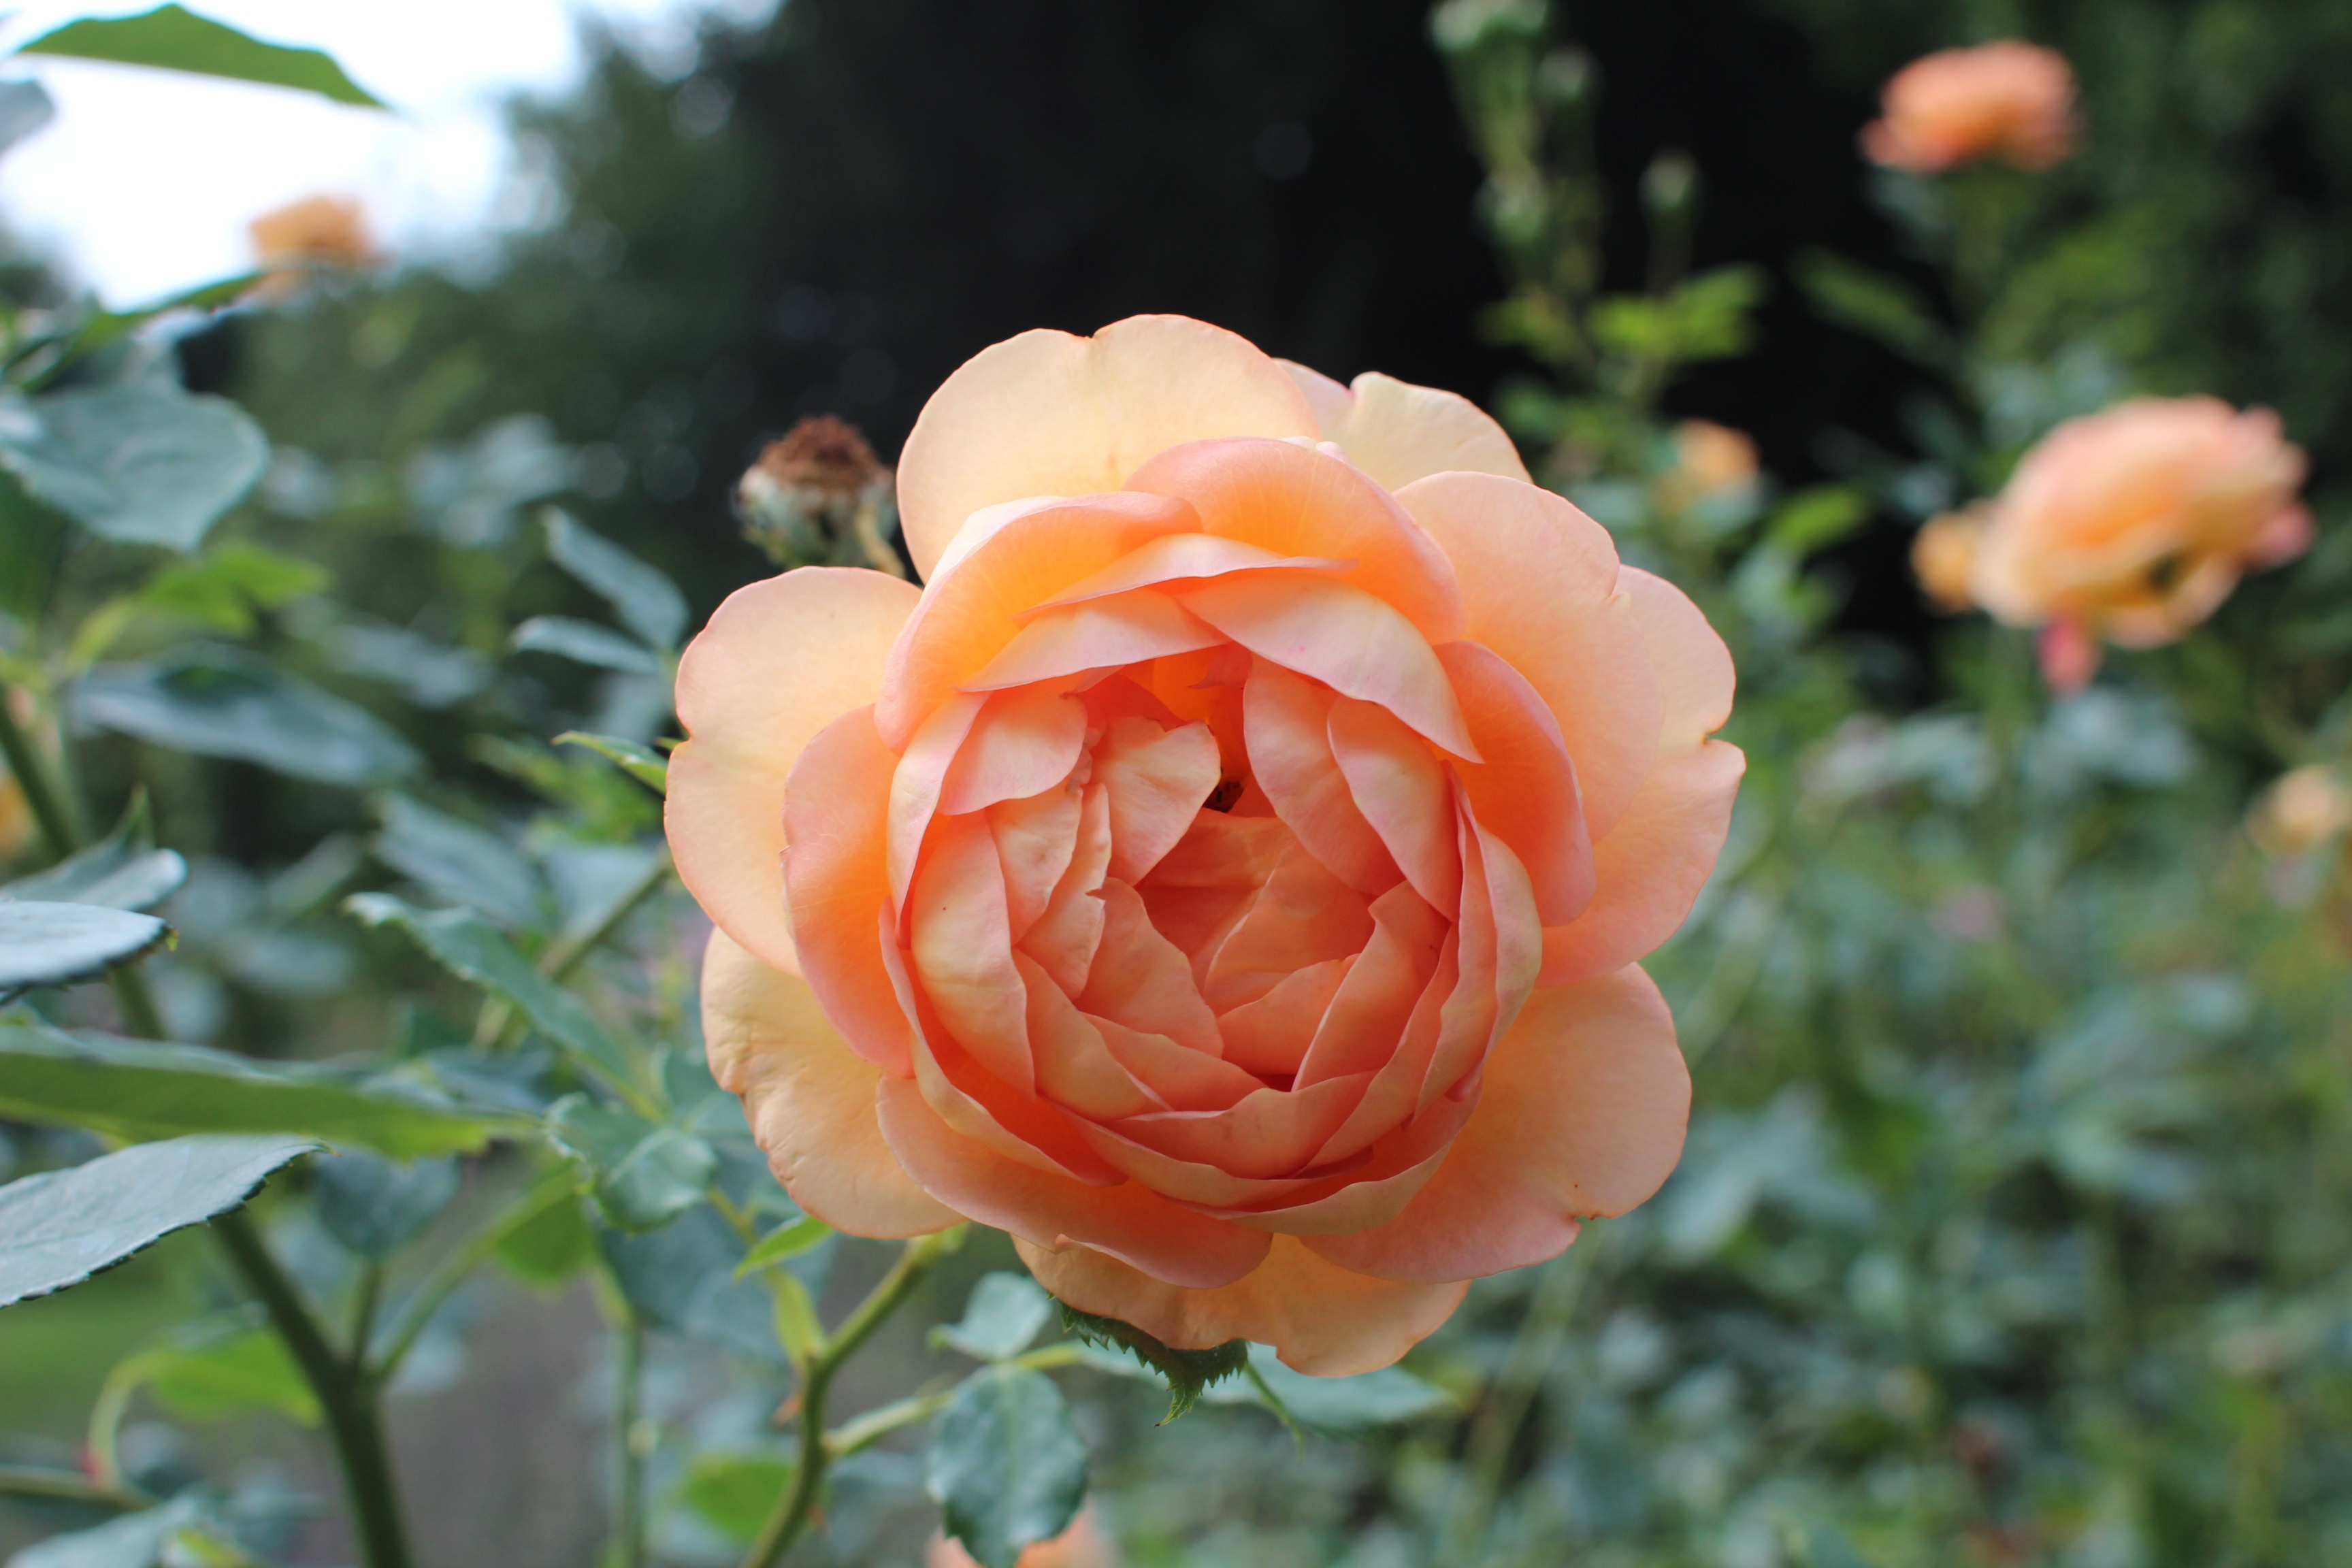
plant, flower, petal, rose, botany, flora, floribunda, flowering plant, garden roses, rose family, land plant, rose order